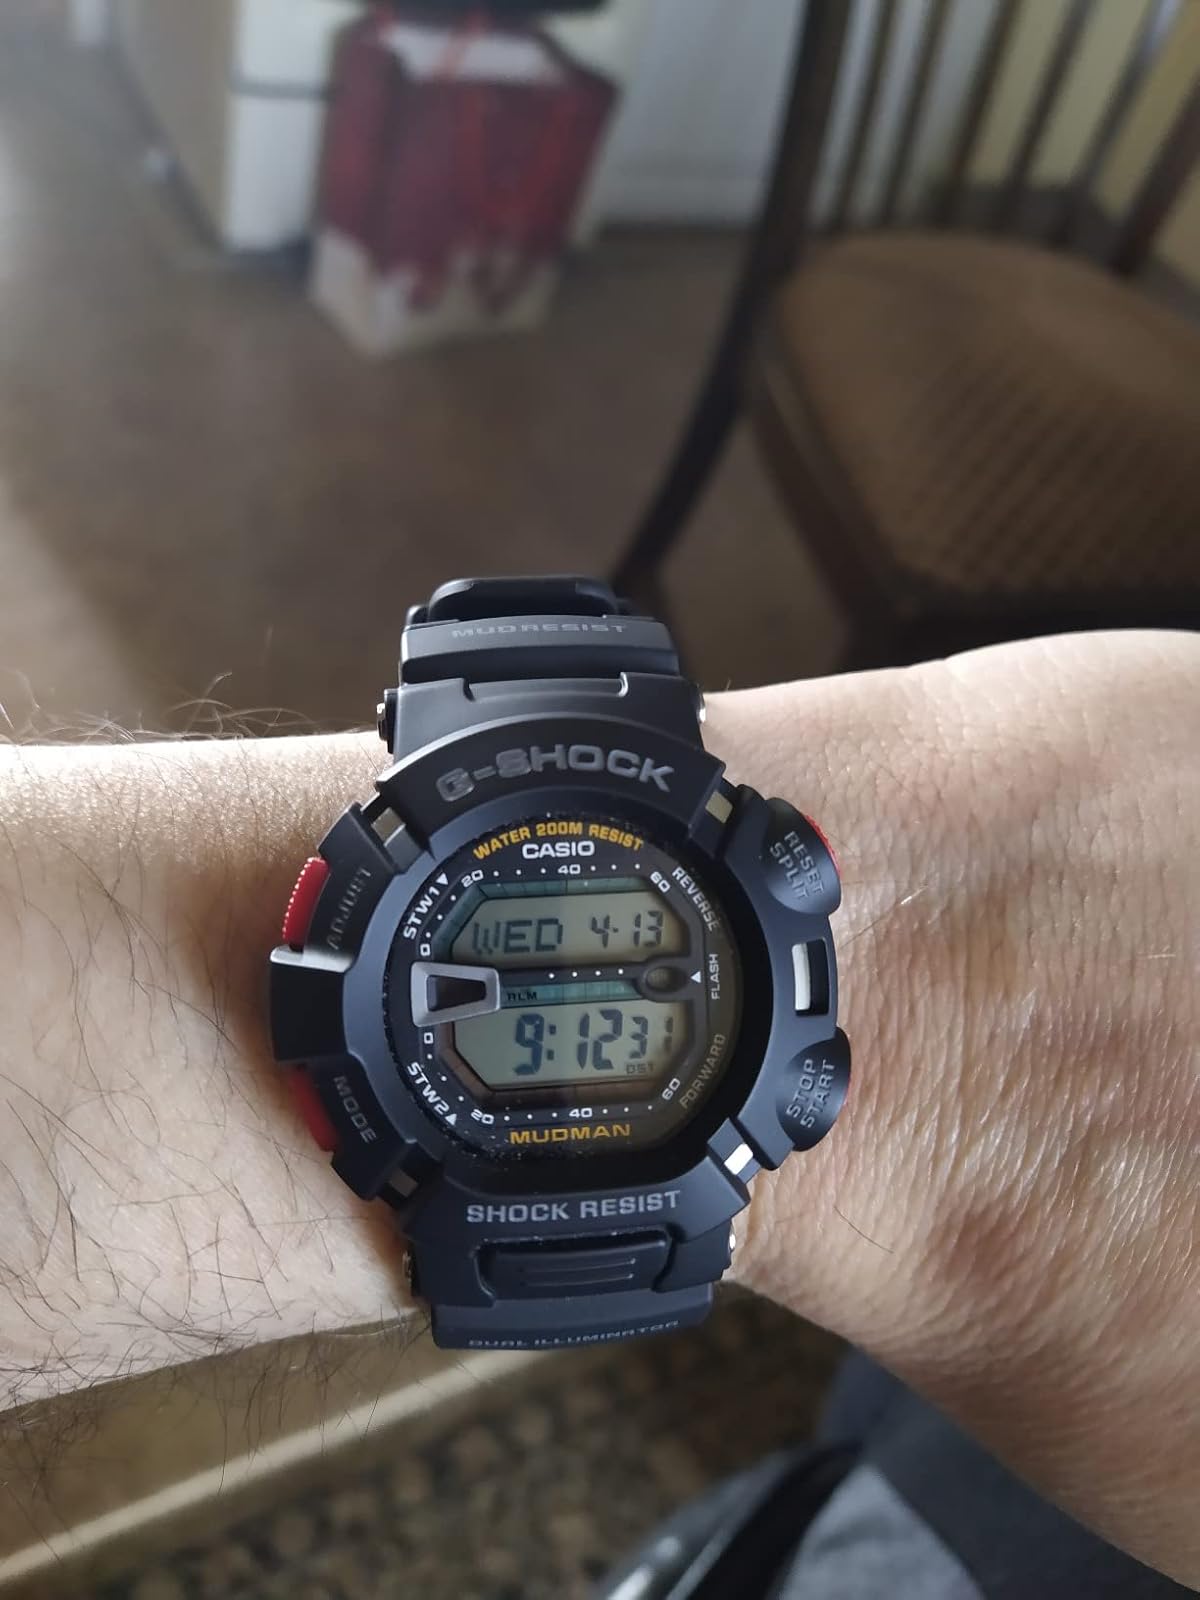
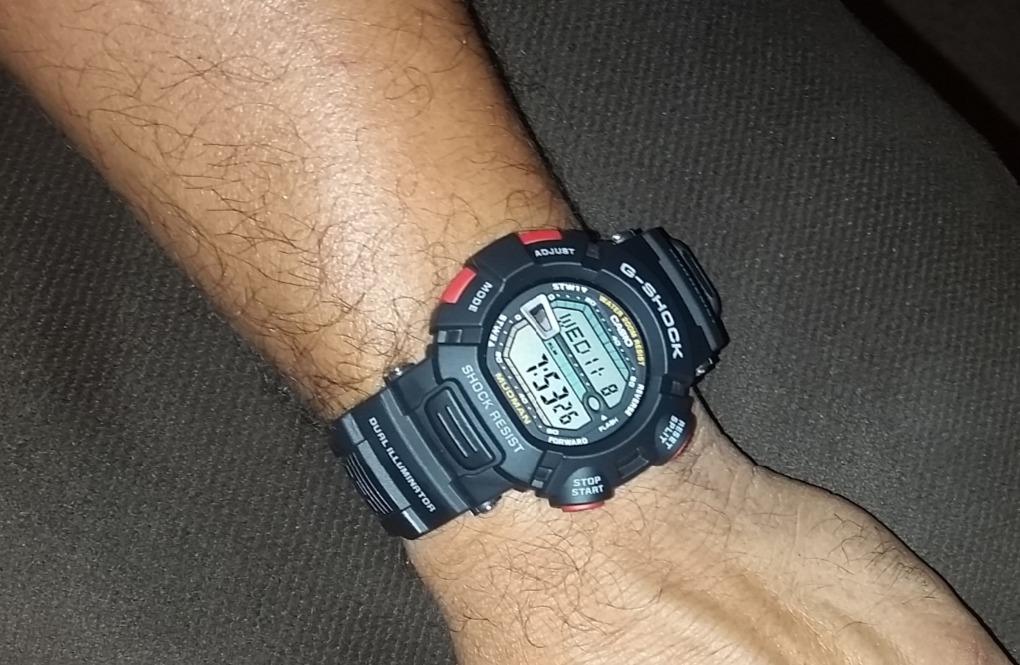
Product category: accessories_watch
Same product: yes